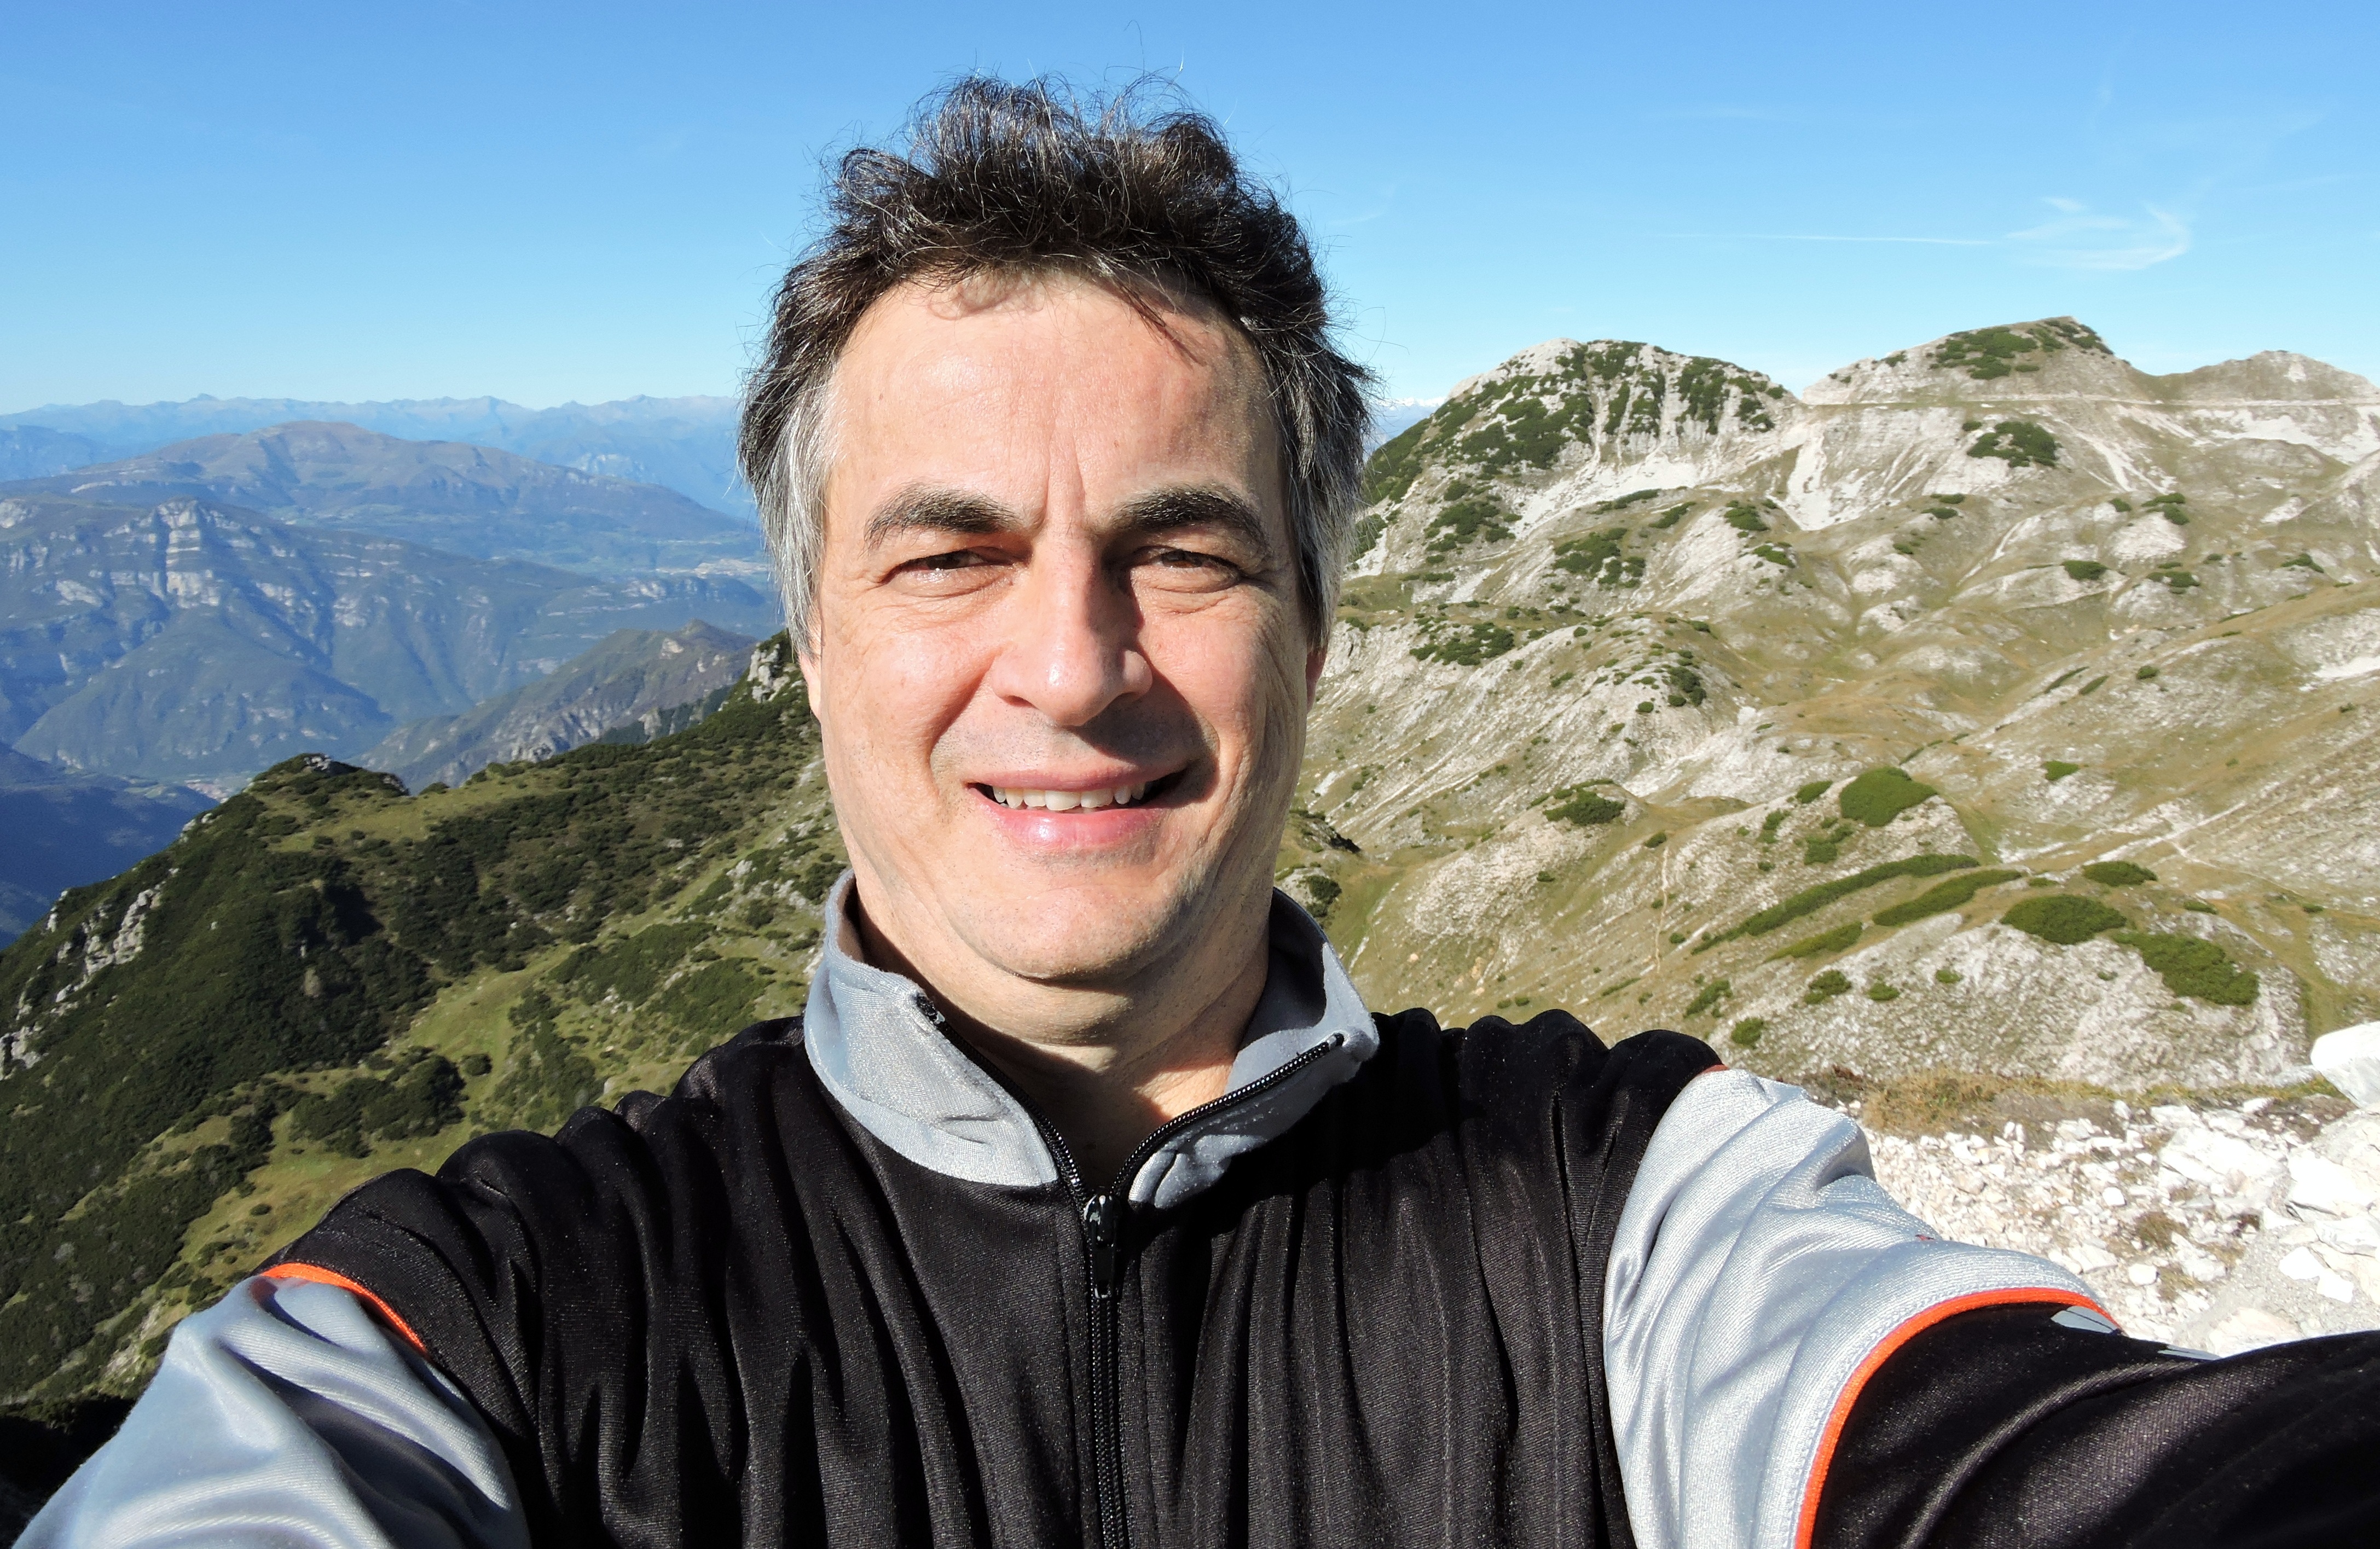
man, walking, mountain, hiking, adventure, mountain range, extreme sport, ridge, summit, mountaineering, sports, alps, backpacking, selfie, small dolomites, mountainous landforms